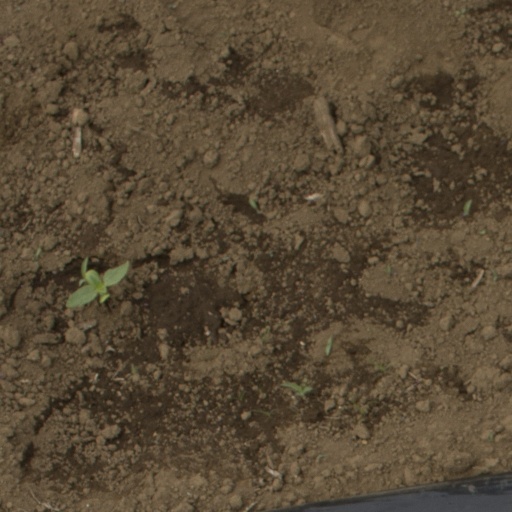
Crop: Jerusalem artichoke